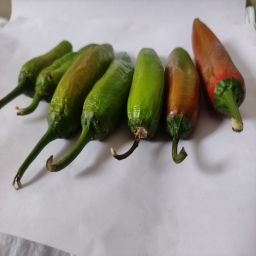
Crop: New Mexico Green Chile
Quality: Ripe